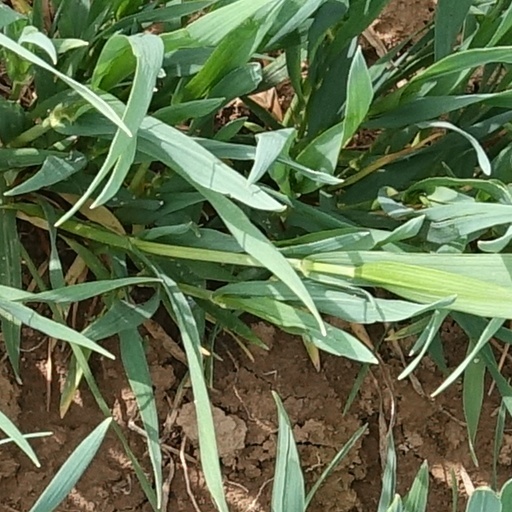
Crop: wheat